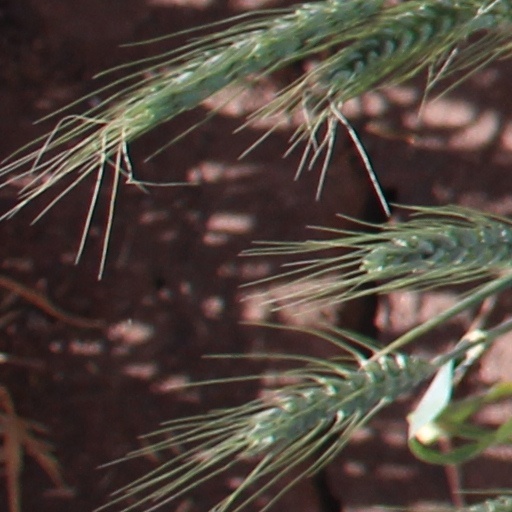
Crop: wheat